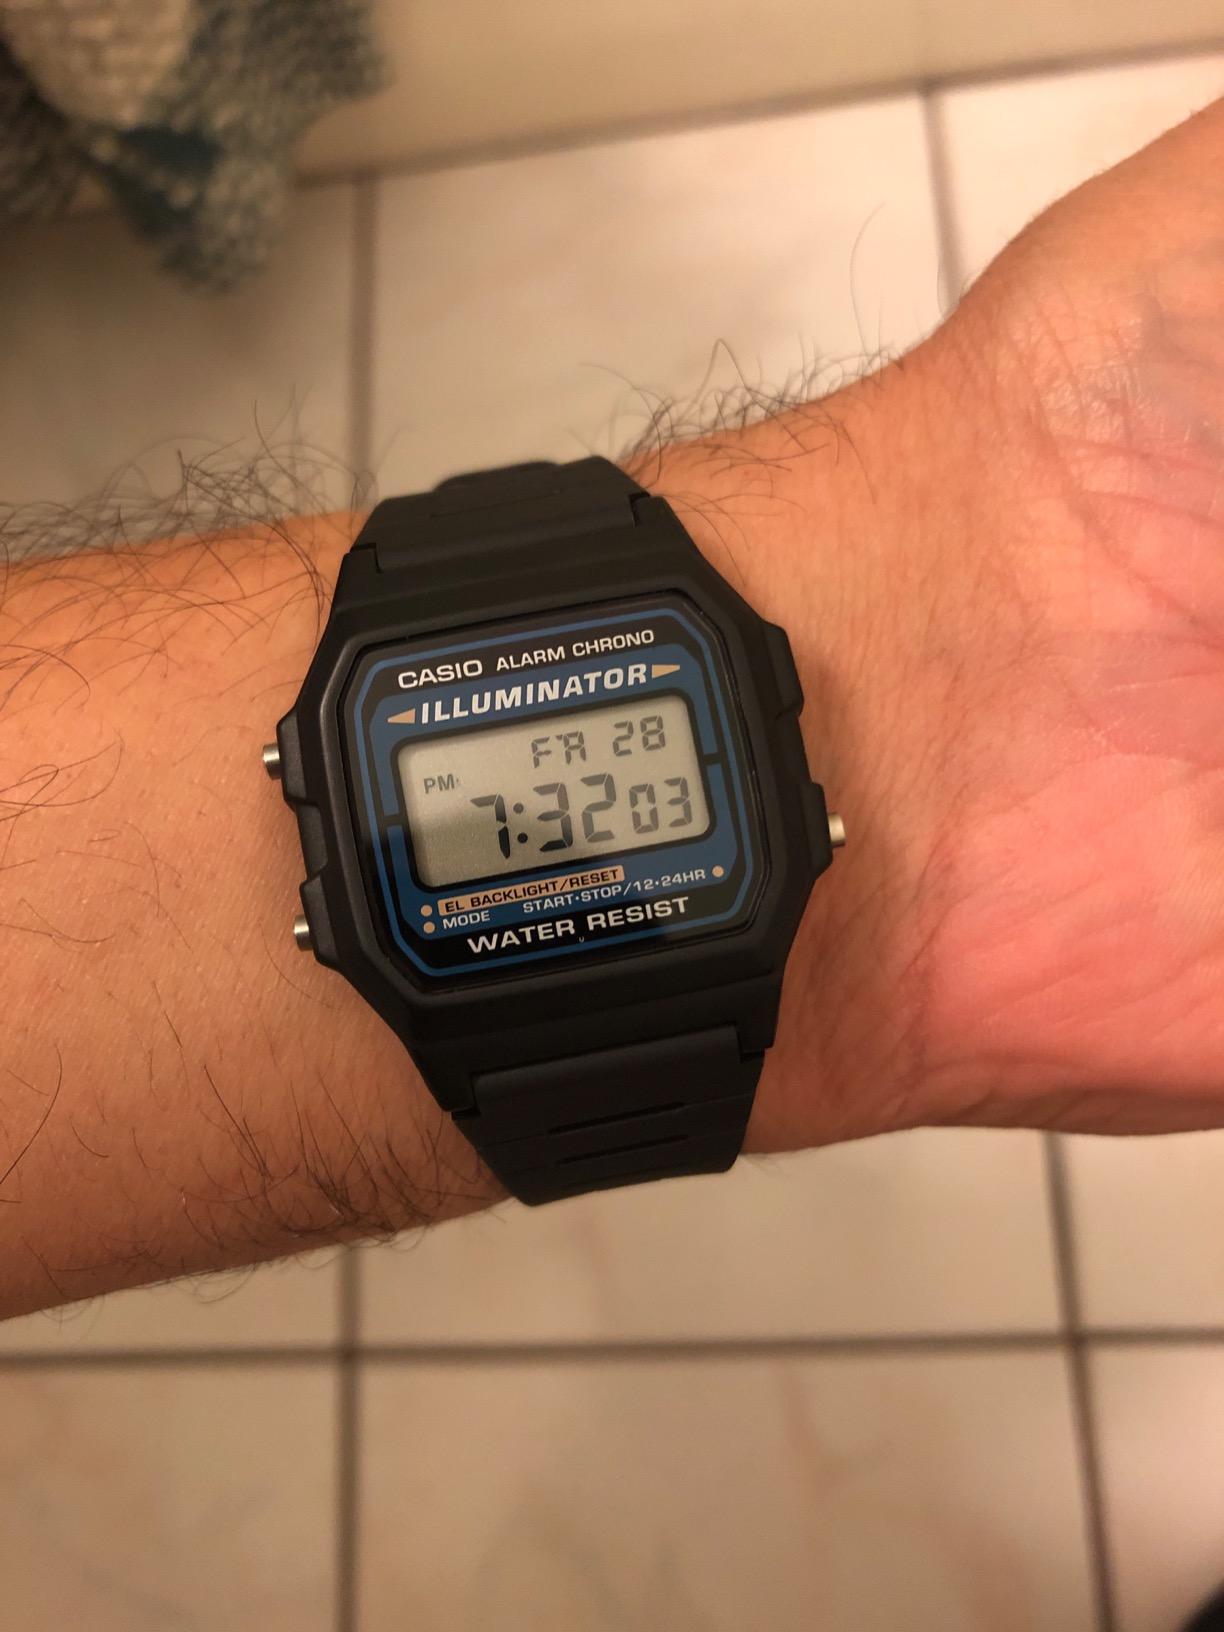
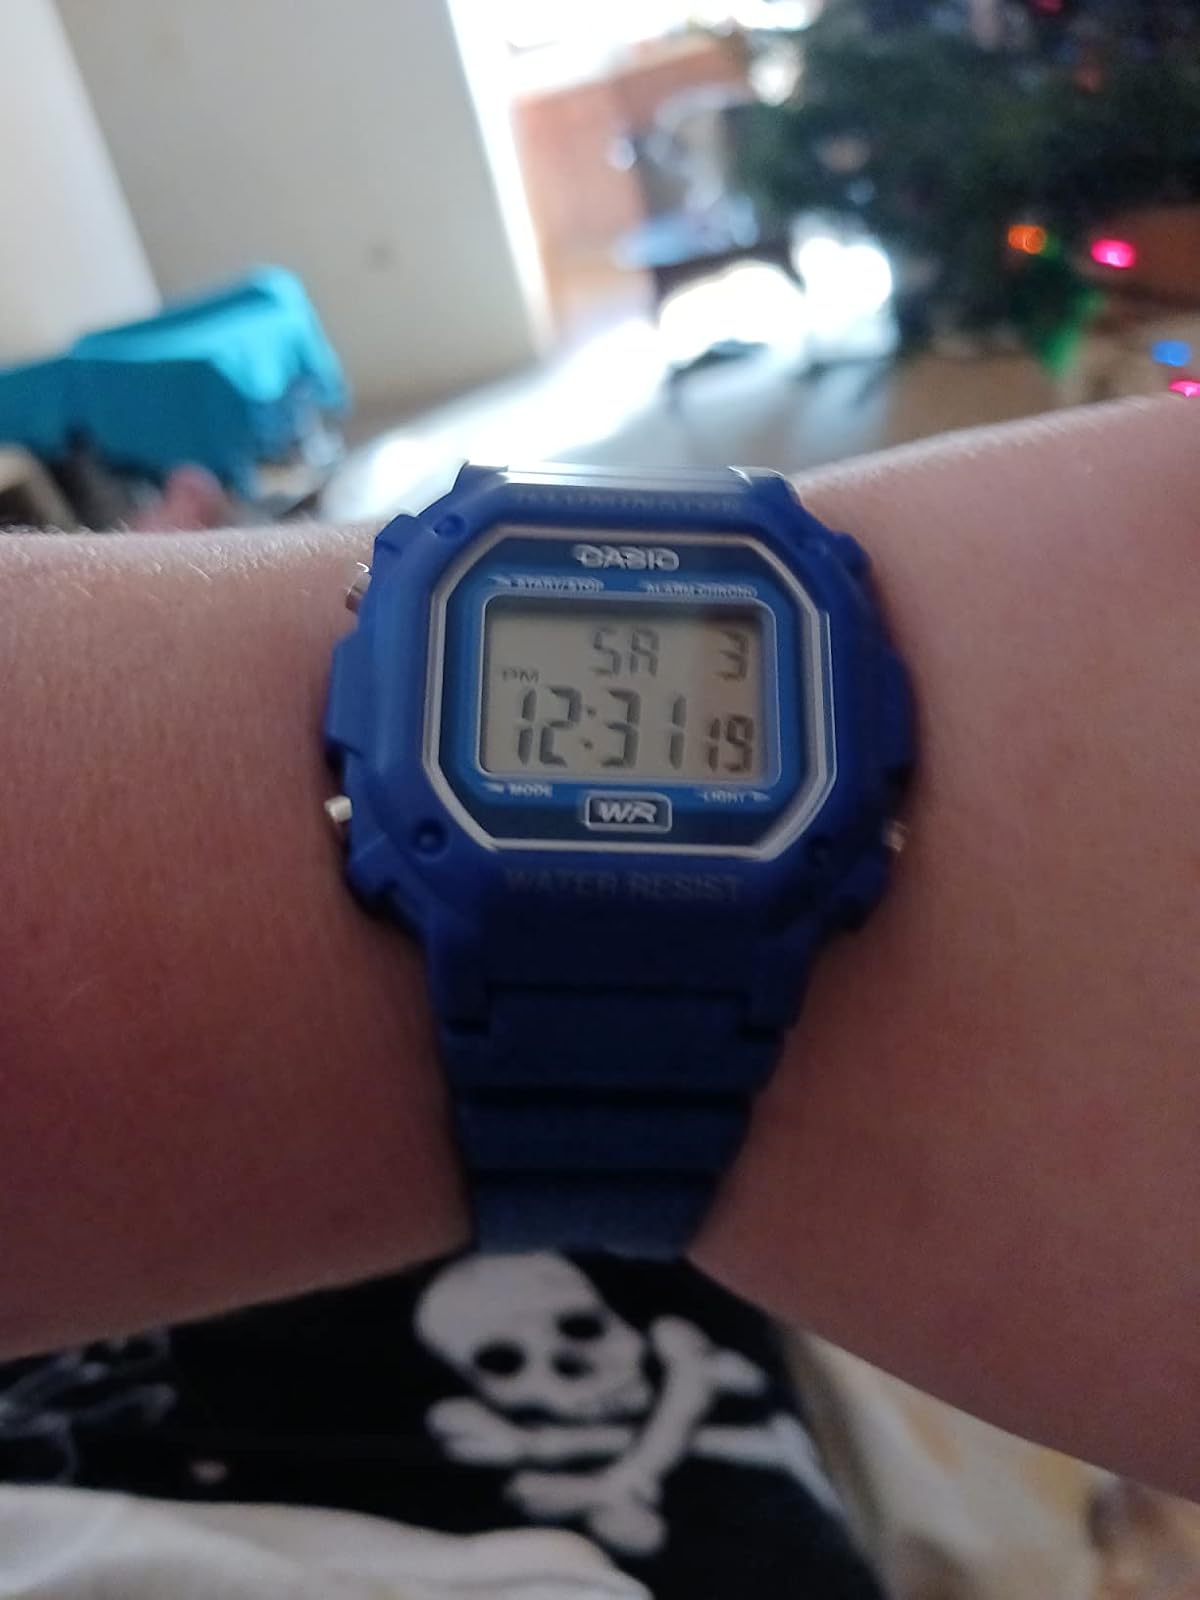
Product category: accessories_watch
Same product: no